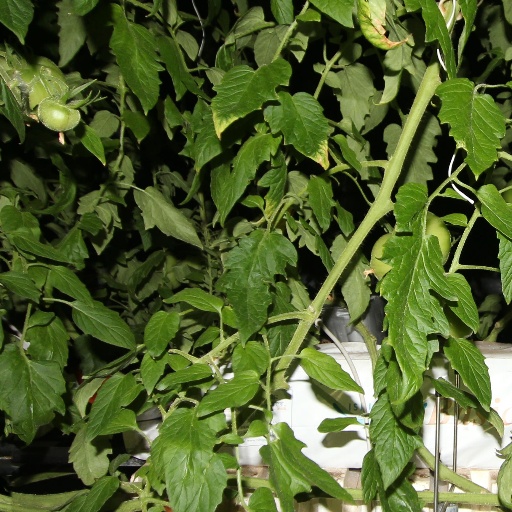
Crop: tomato